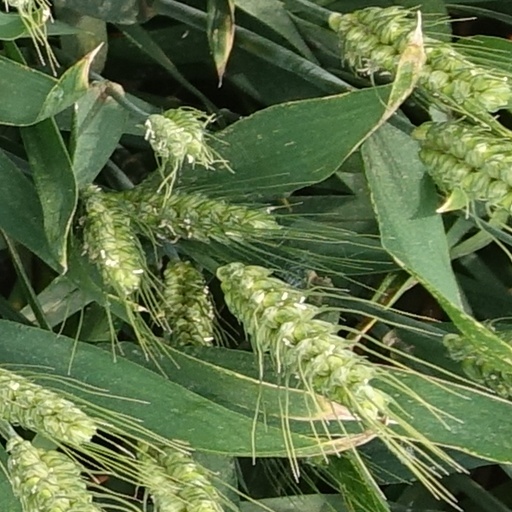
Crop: wheat